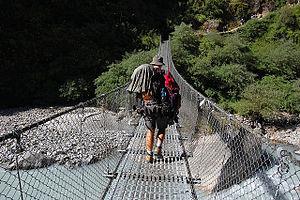
Cette liste de ponts du Népal dresse un inventaire des ponts remarquables du Népal, tant par leurs caractéristiques dimensionnelles, que par leur intérêt architectural ou historique.